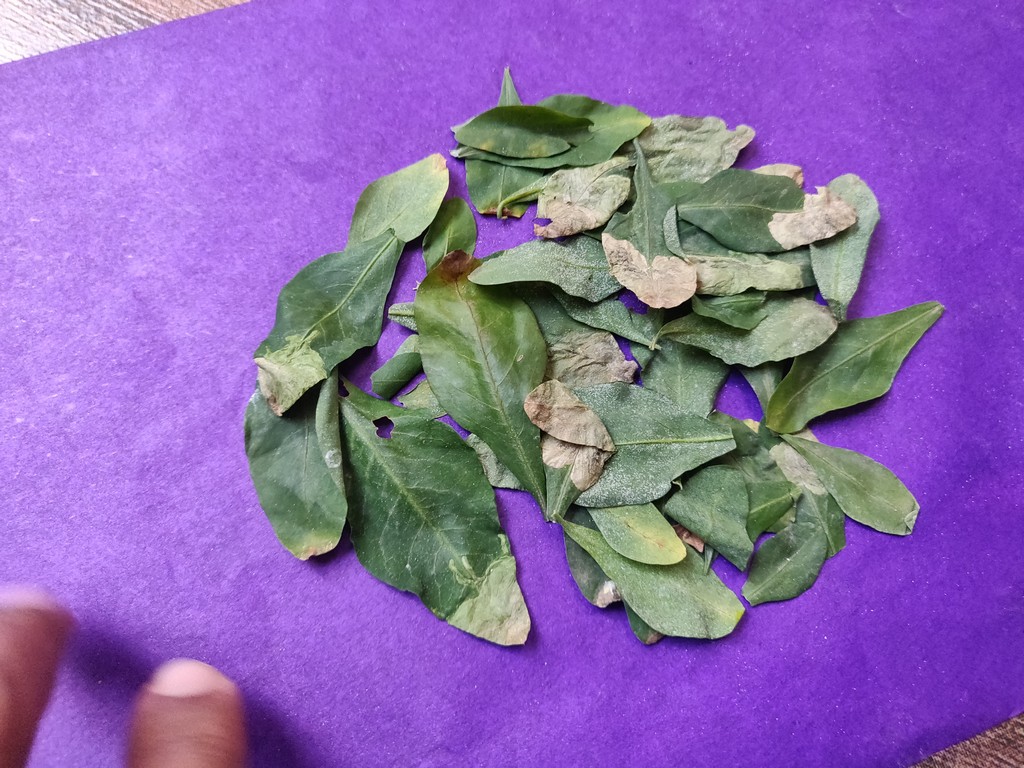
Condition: Unhealthy
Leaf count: multiple
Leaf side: unknown